Bill & Ted's Excellent Comic Book

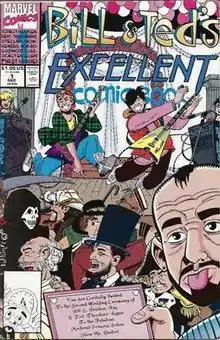
Cover to #1

Bill & Ted's Excellent Comic Book was a twelve-issue comic book series published in 1991–1992 and based on the "Bill & Ted" franchise. The series was nominated for a 1992 Eisner Award in the category of Best Humor Comic.